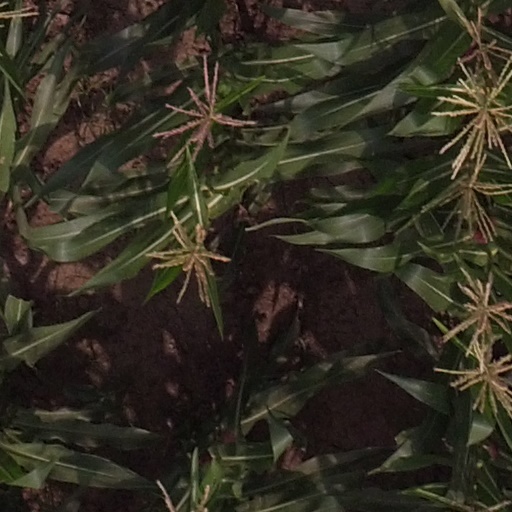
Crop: maize; corn